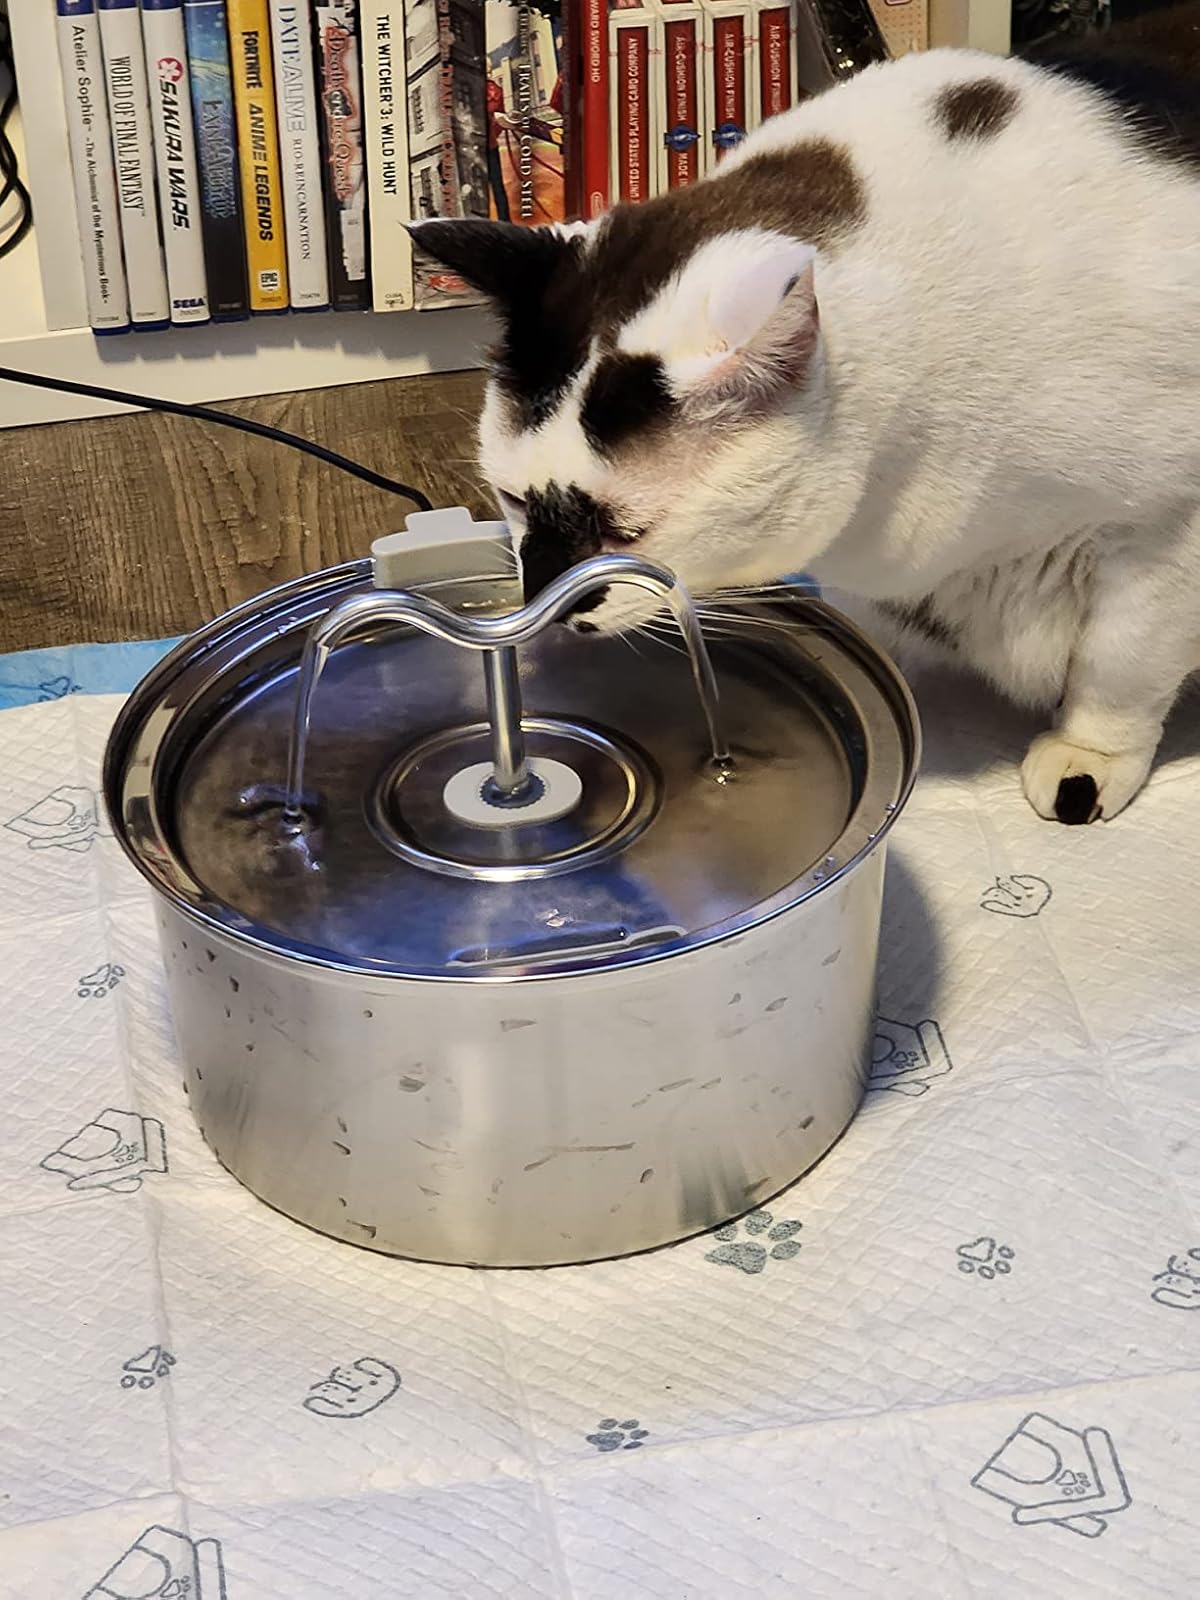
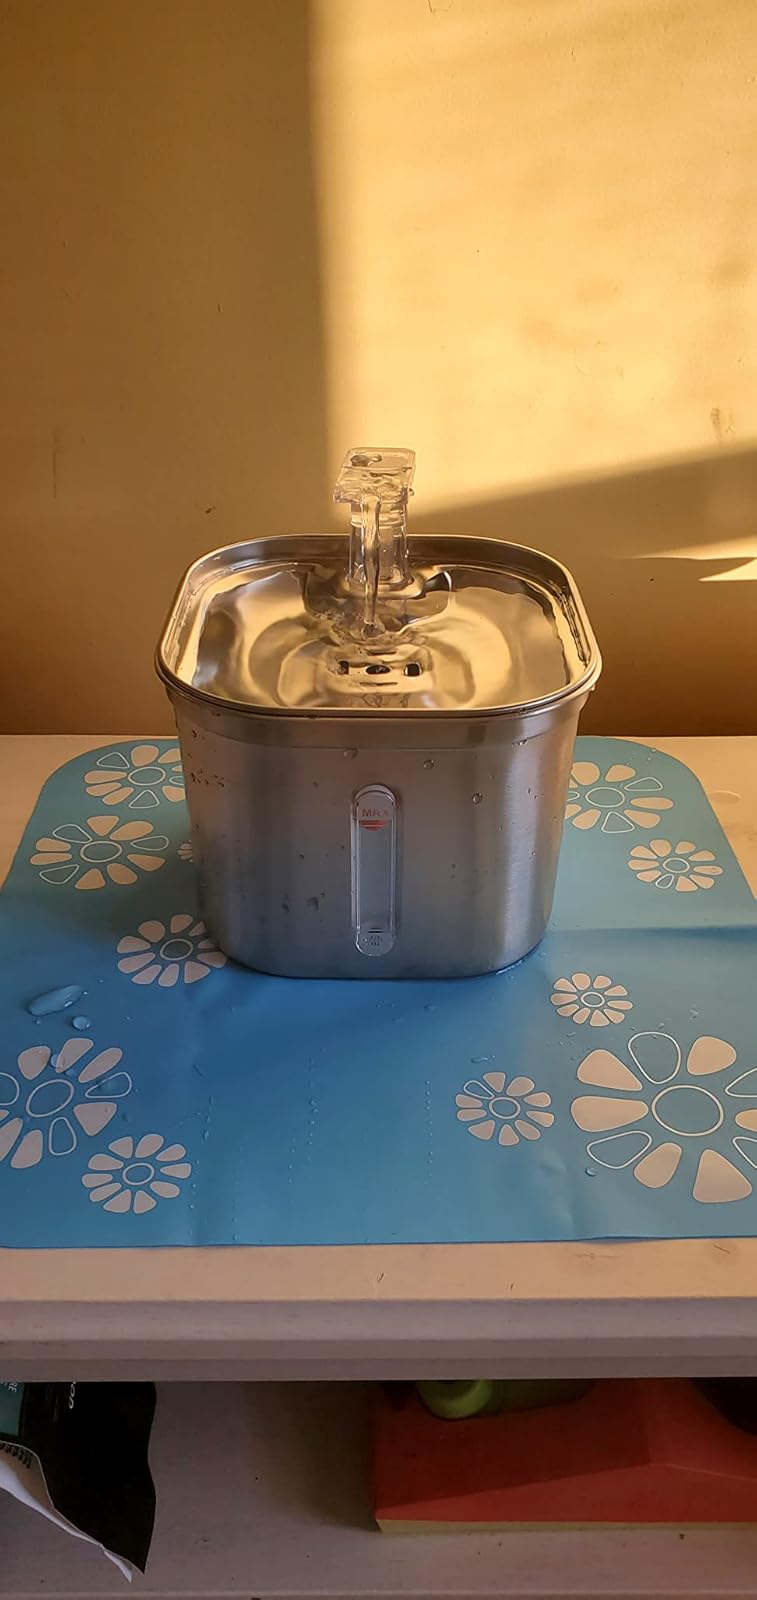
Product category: items_bowl
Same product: no